George W. Melville

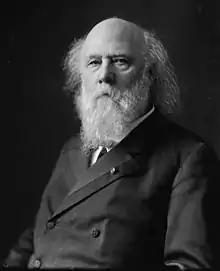
Melville between 1890 and 1910

He retired from active duty on January 10, 1903, and spent his final years in Philadelphia, where he continued to be engaged in matters relating to his profession. His first wife having died in 1882, Melville married Estella Smith Polis in 1907. She died two years later. There was no issue from their marriage.